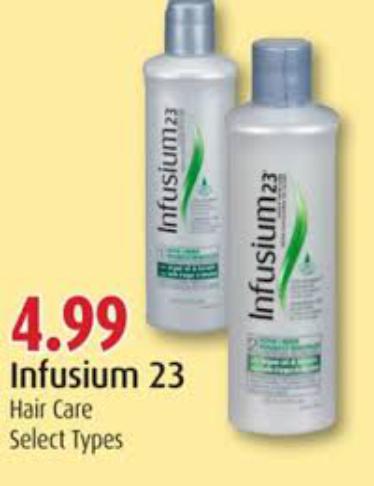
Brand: Infusium 23
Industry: Necessities